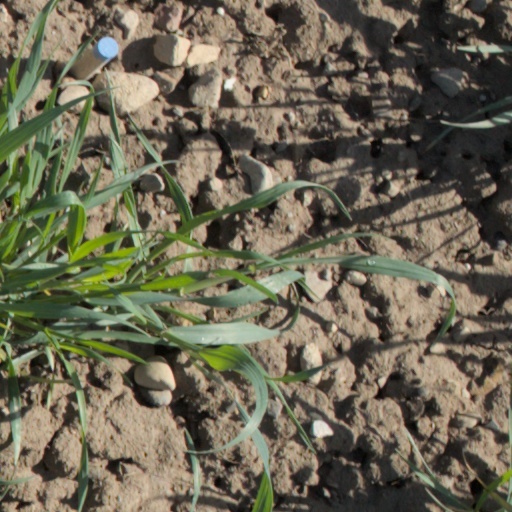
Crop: wheat